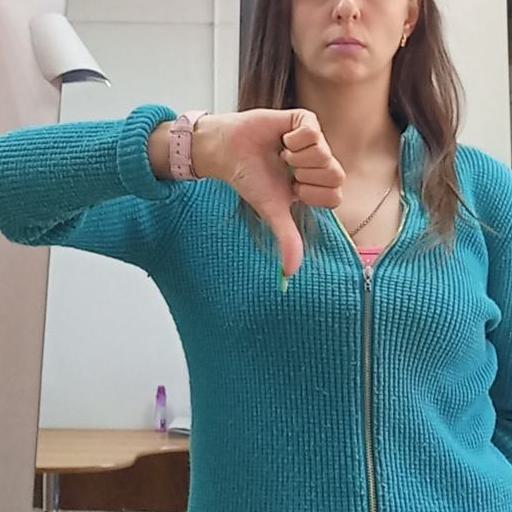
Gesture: dislike